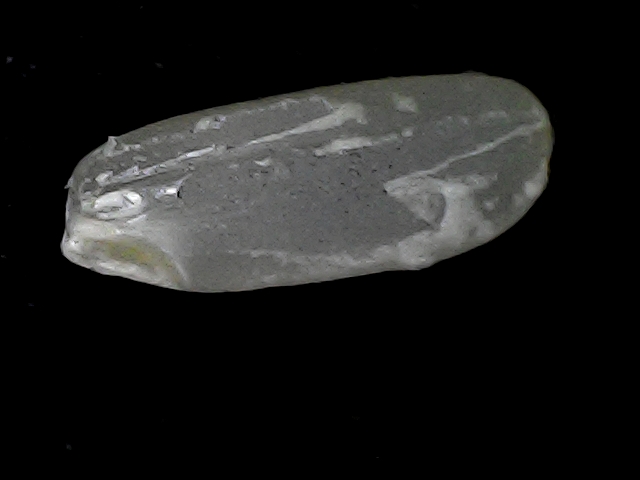
Rice variety: BD56